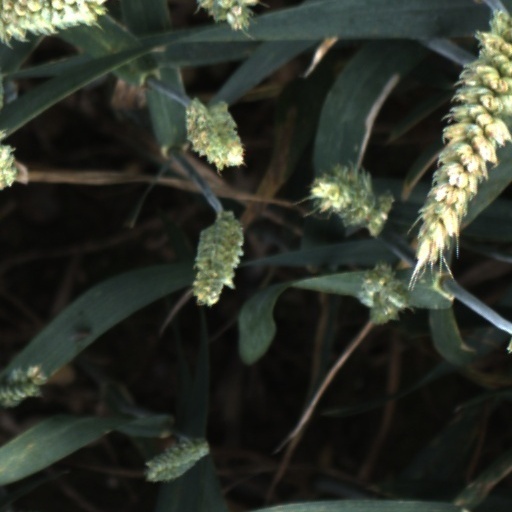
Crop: wheat